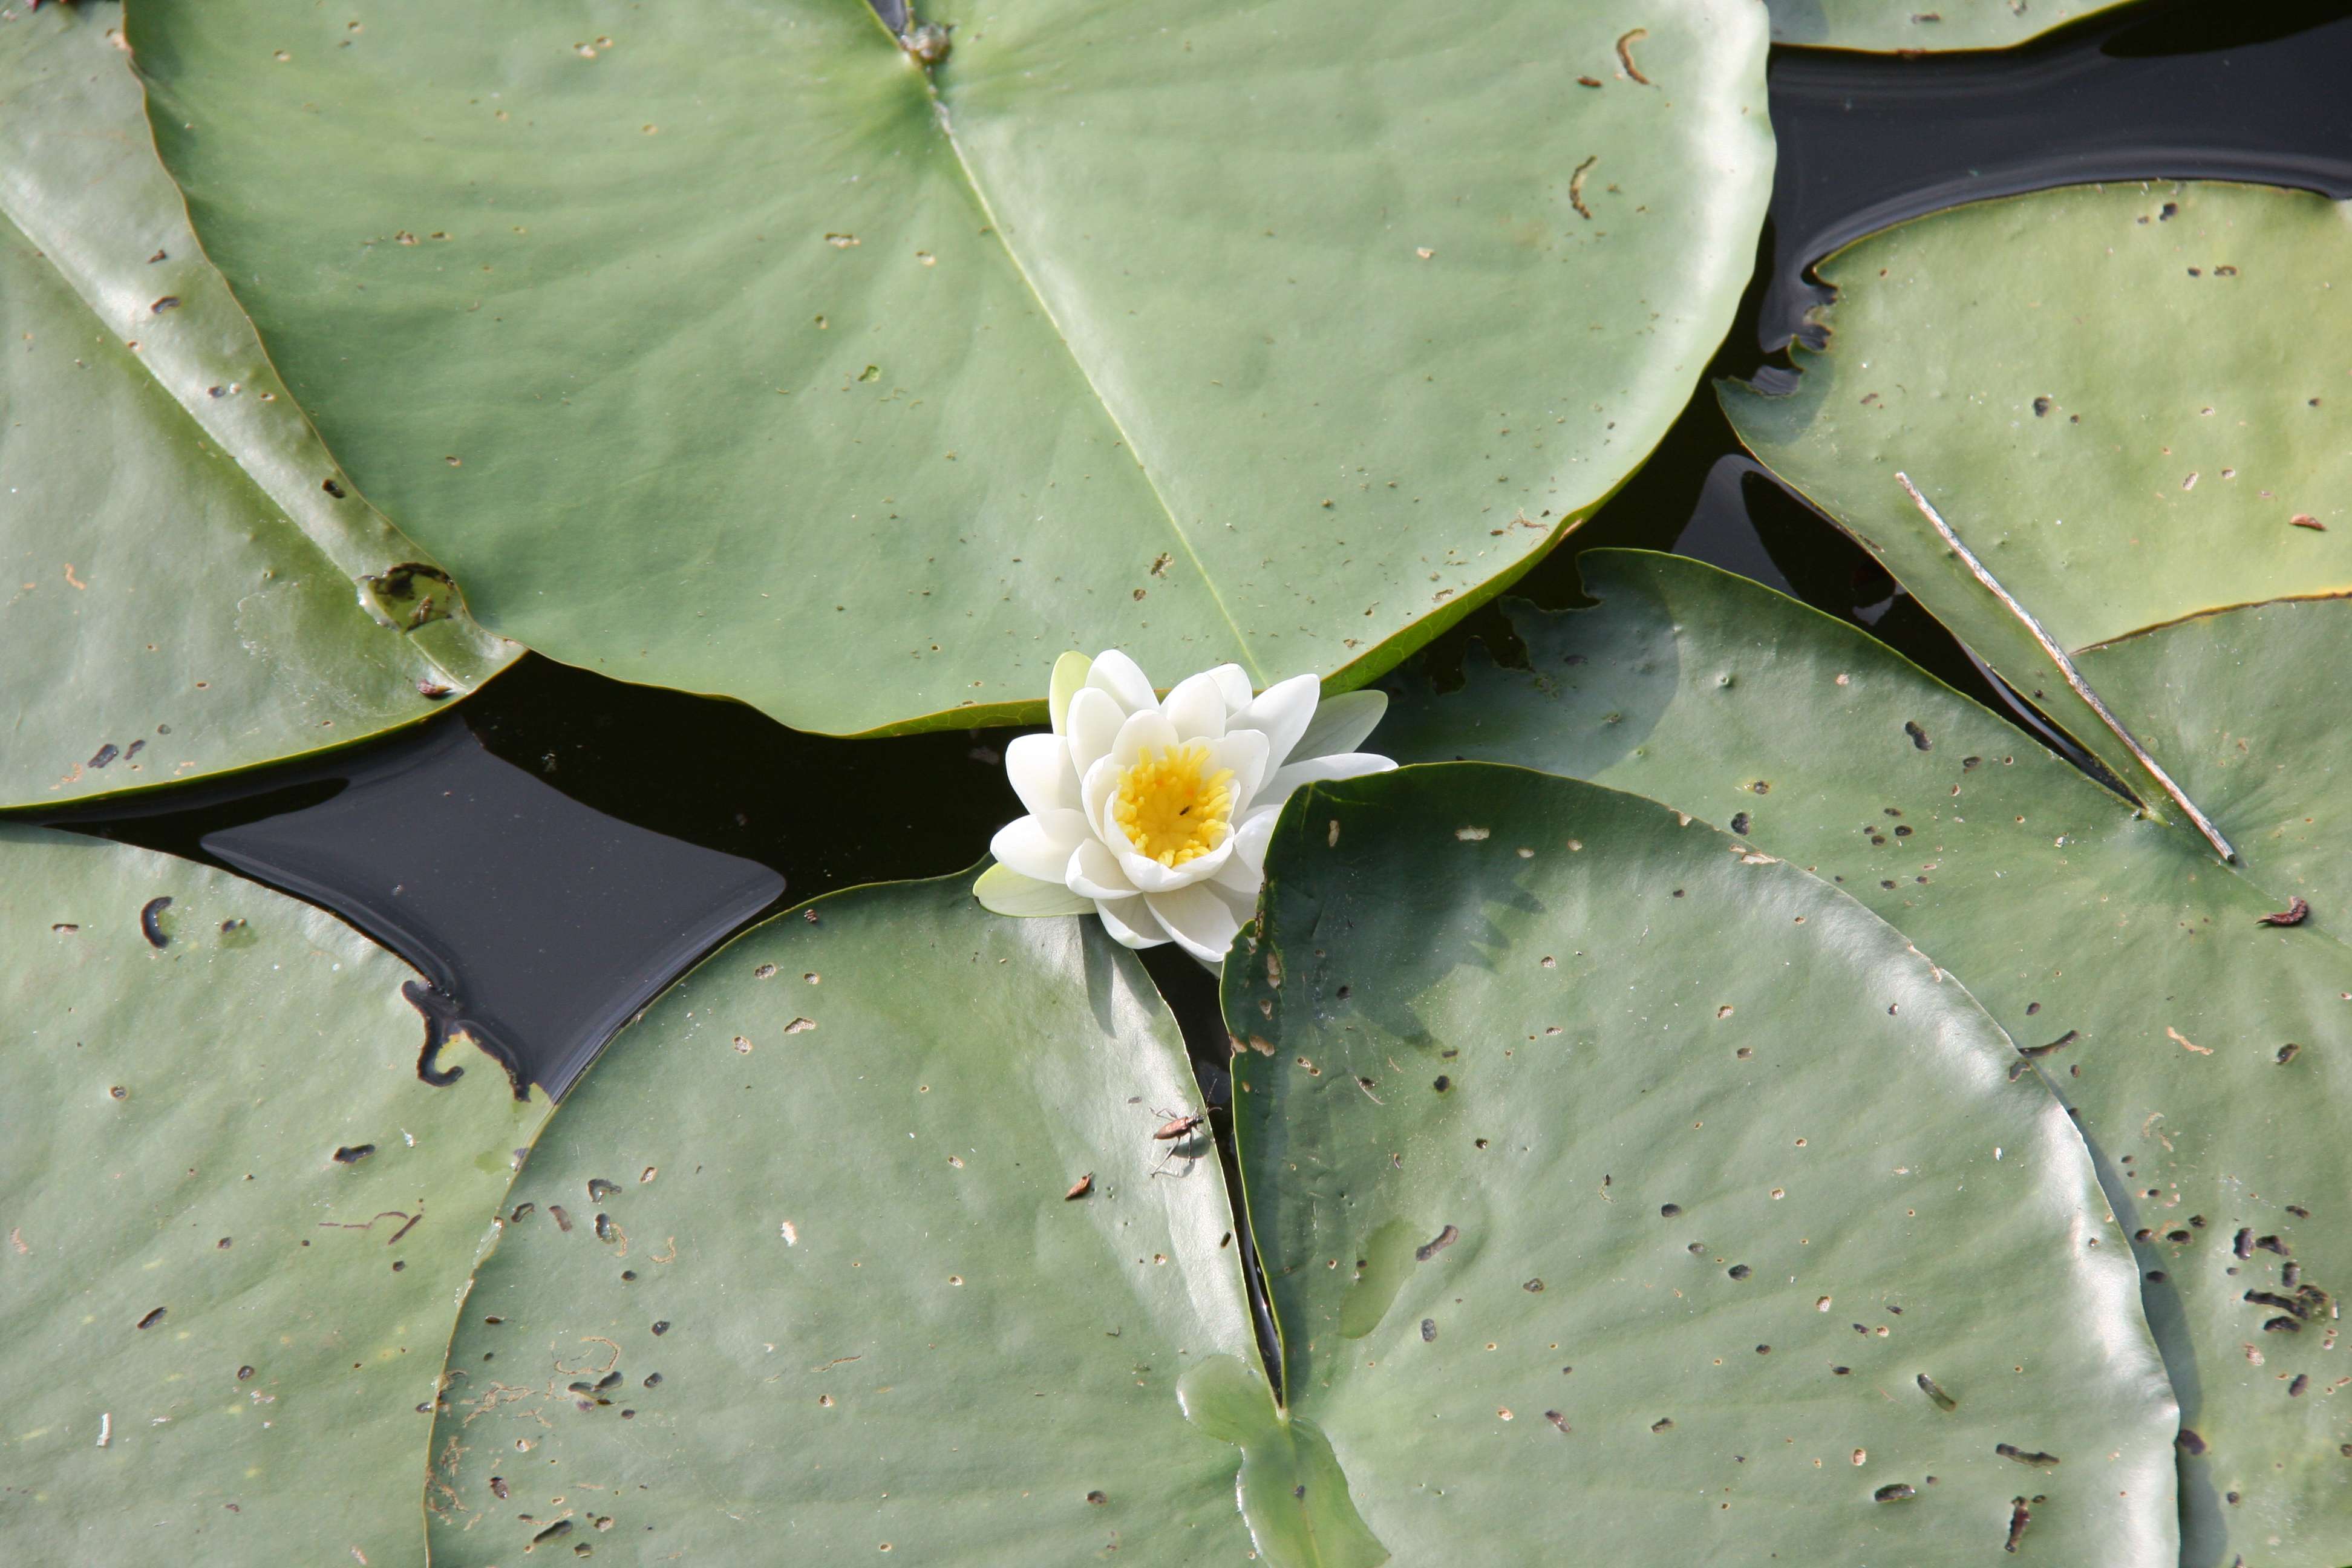
nature, flower, leaf, plant, broadleaf pond lily, water lily, botany, terrestrial plant, aquatic plant, flowering plant, perennial plant